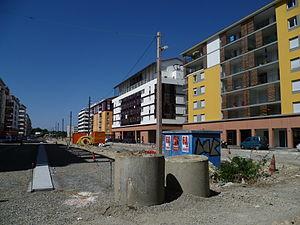
Nouveaux immeubles et nouvelle rue (rue Cécile Brunschvicg) à Toulouse.
Cécile Kahn, dite Cécile Brunschvicg, née le 19 juillet 1877 à Enghien-les-Bains et morte le 5 octobre 1946 à Neuilly-sur-Seine, est une femme politique et féministe française.